SSM-N-8 Regulus

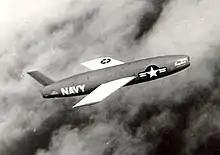
A KDU-1 target drone

Following retirement, a number of Regulus I missiles were converted for target drone usage under the designation BQM-6C.